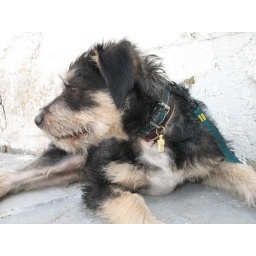
A sunny Sunday afternoon walking in the park - although when it's sunny we do more sitting thtan walking...